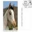
Label: horse